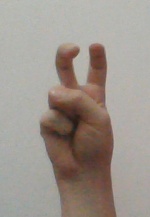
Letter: toot